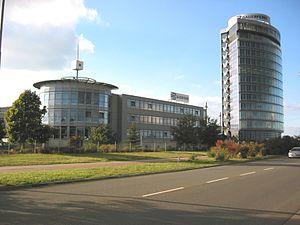
Zeulenroda-Triebes est une ville allemande de Thuringe située dans l'arrondissement de Greiz. Ancien chef-lieu d'arrondissement à l'époque de la RDA, la ville est née en 2006 de la fusion de Zeulenroda et de Triebes.